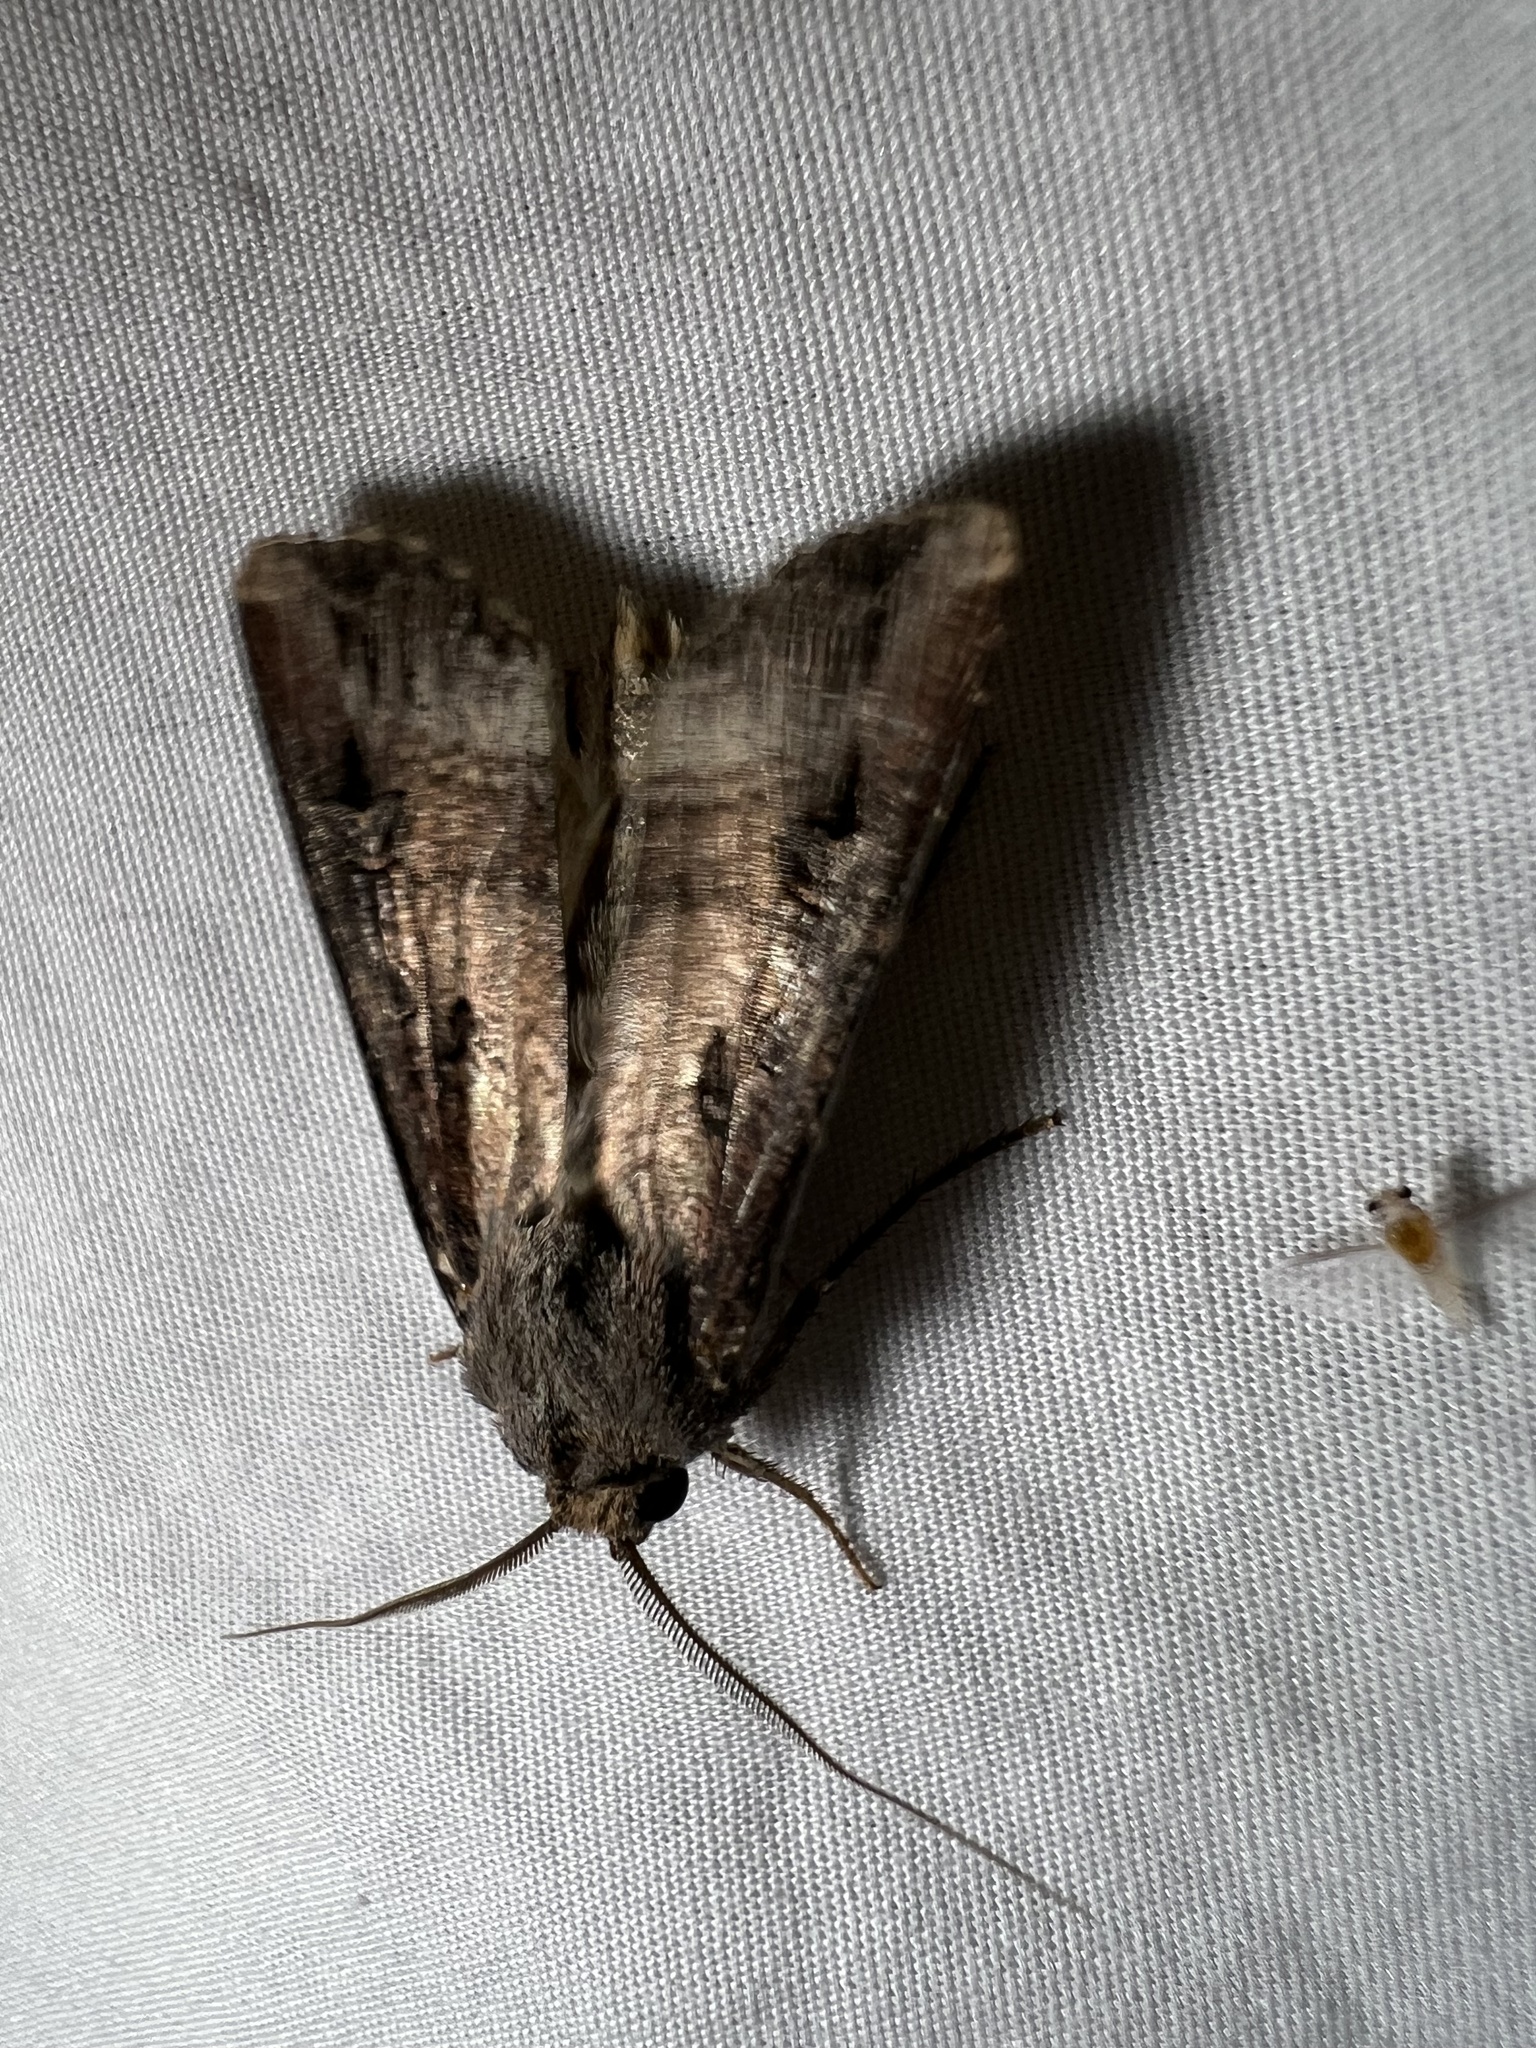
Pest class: cutworms